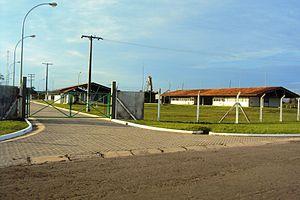
Eirunepé est une municipalité et la préfecture de la microrégion de Juruá, dans la mésorégion sud-ouest de « l’Intérieur » de l’État de l’Amazonas, au Brésil.